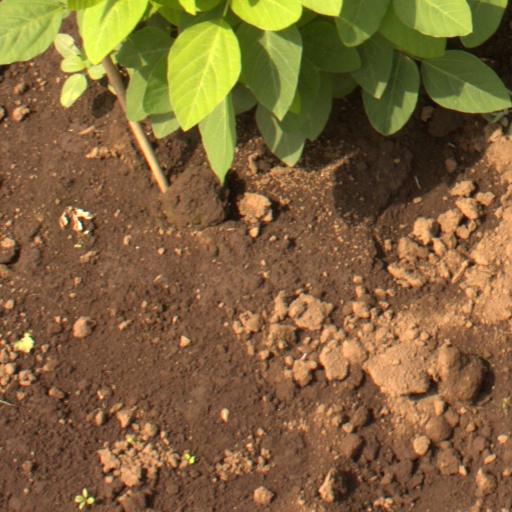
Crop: soybean